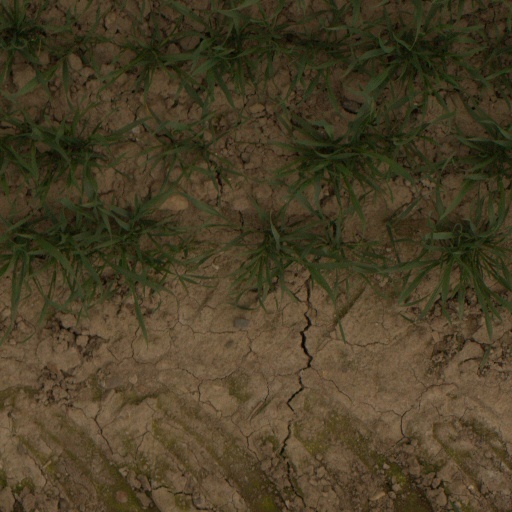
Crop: wheat